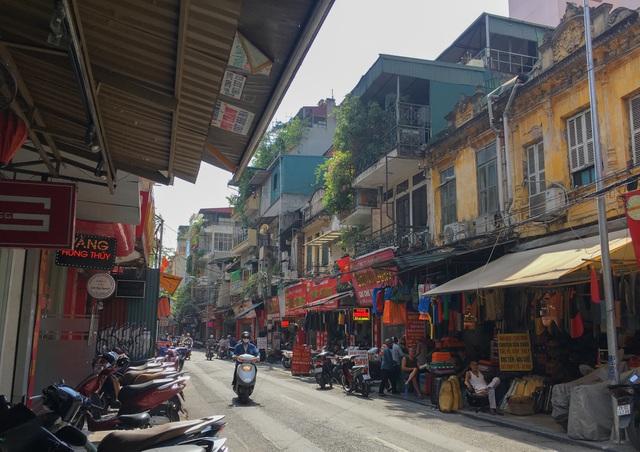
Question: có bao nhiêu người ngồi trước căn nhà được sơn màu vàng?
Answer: một người